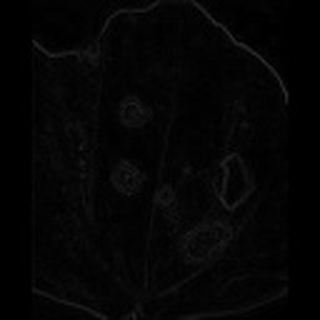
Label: cotton_target_spot